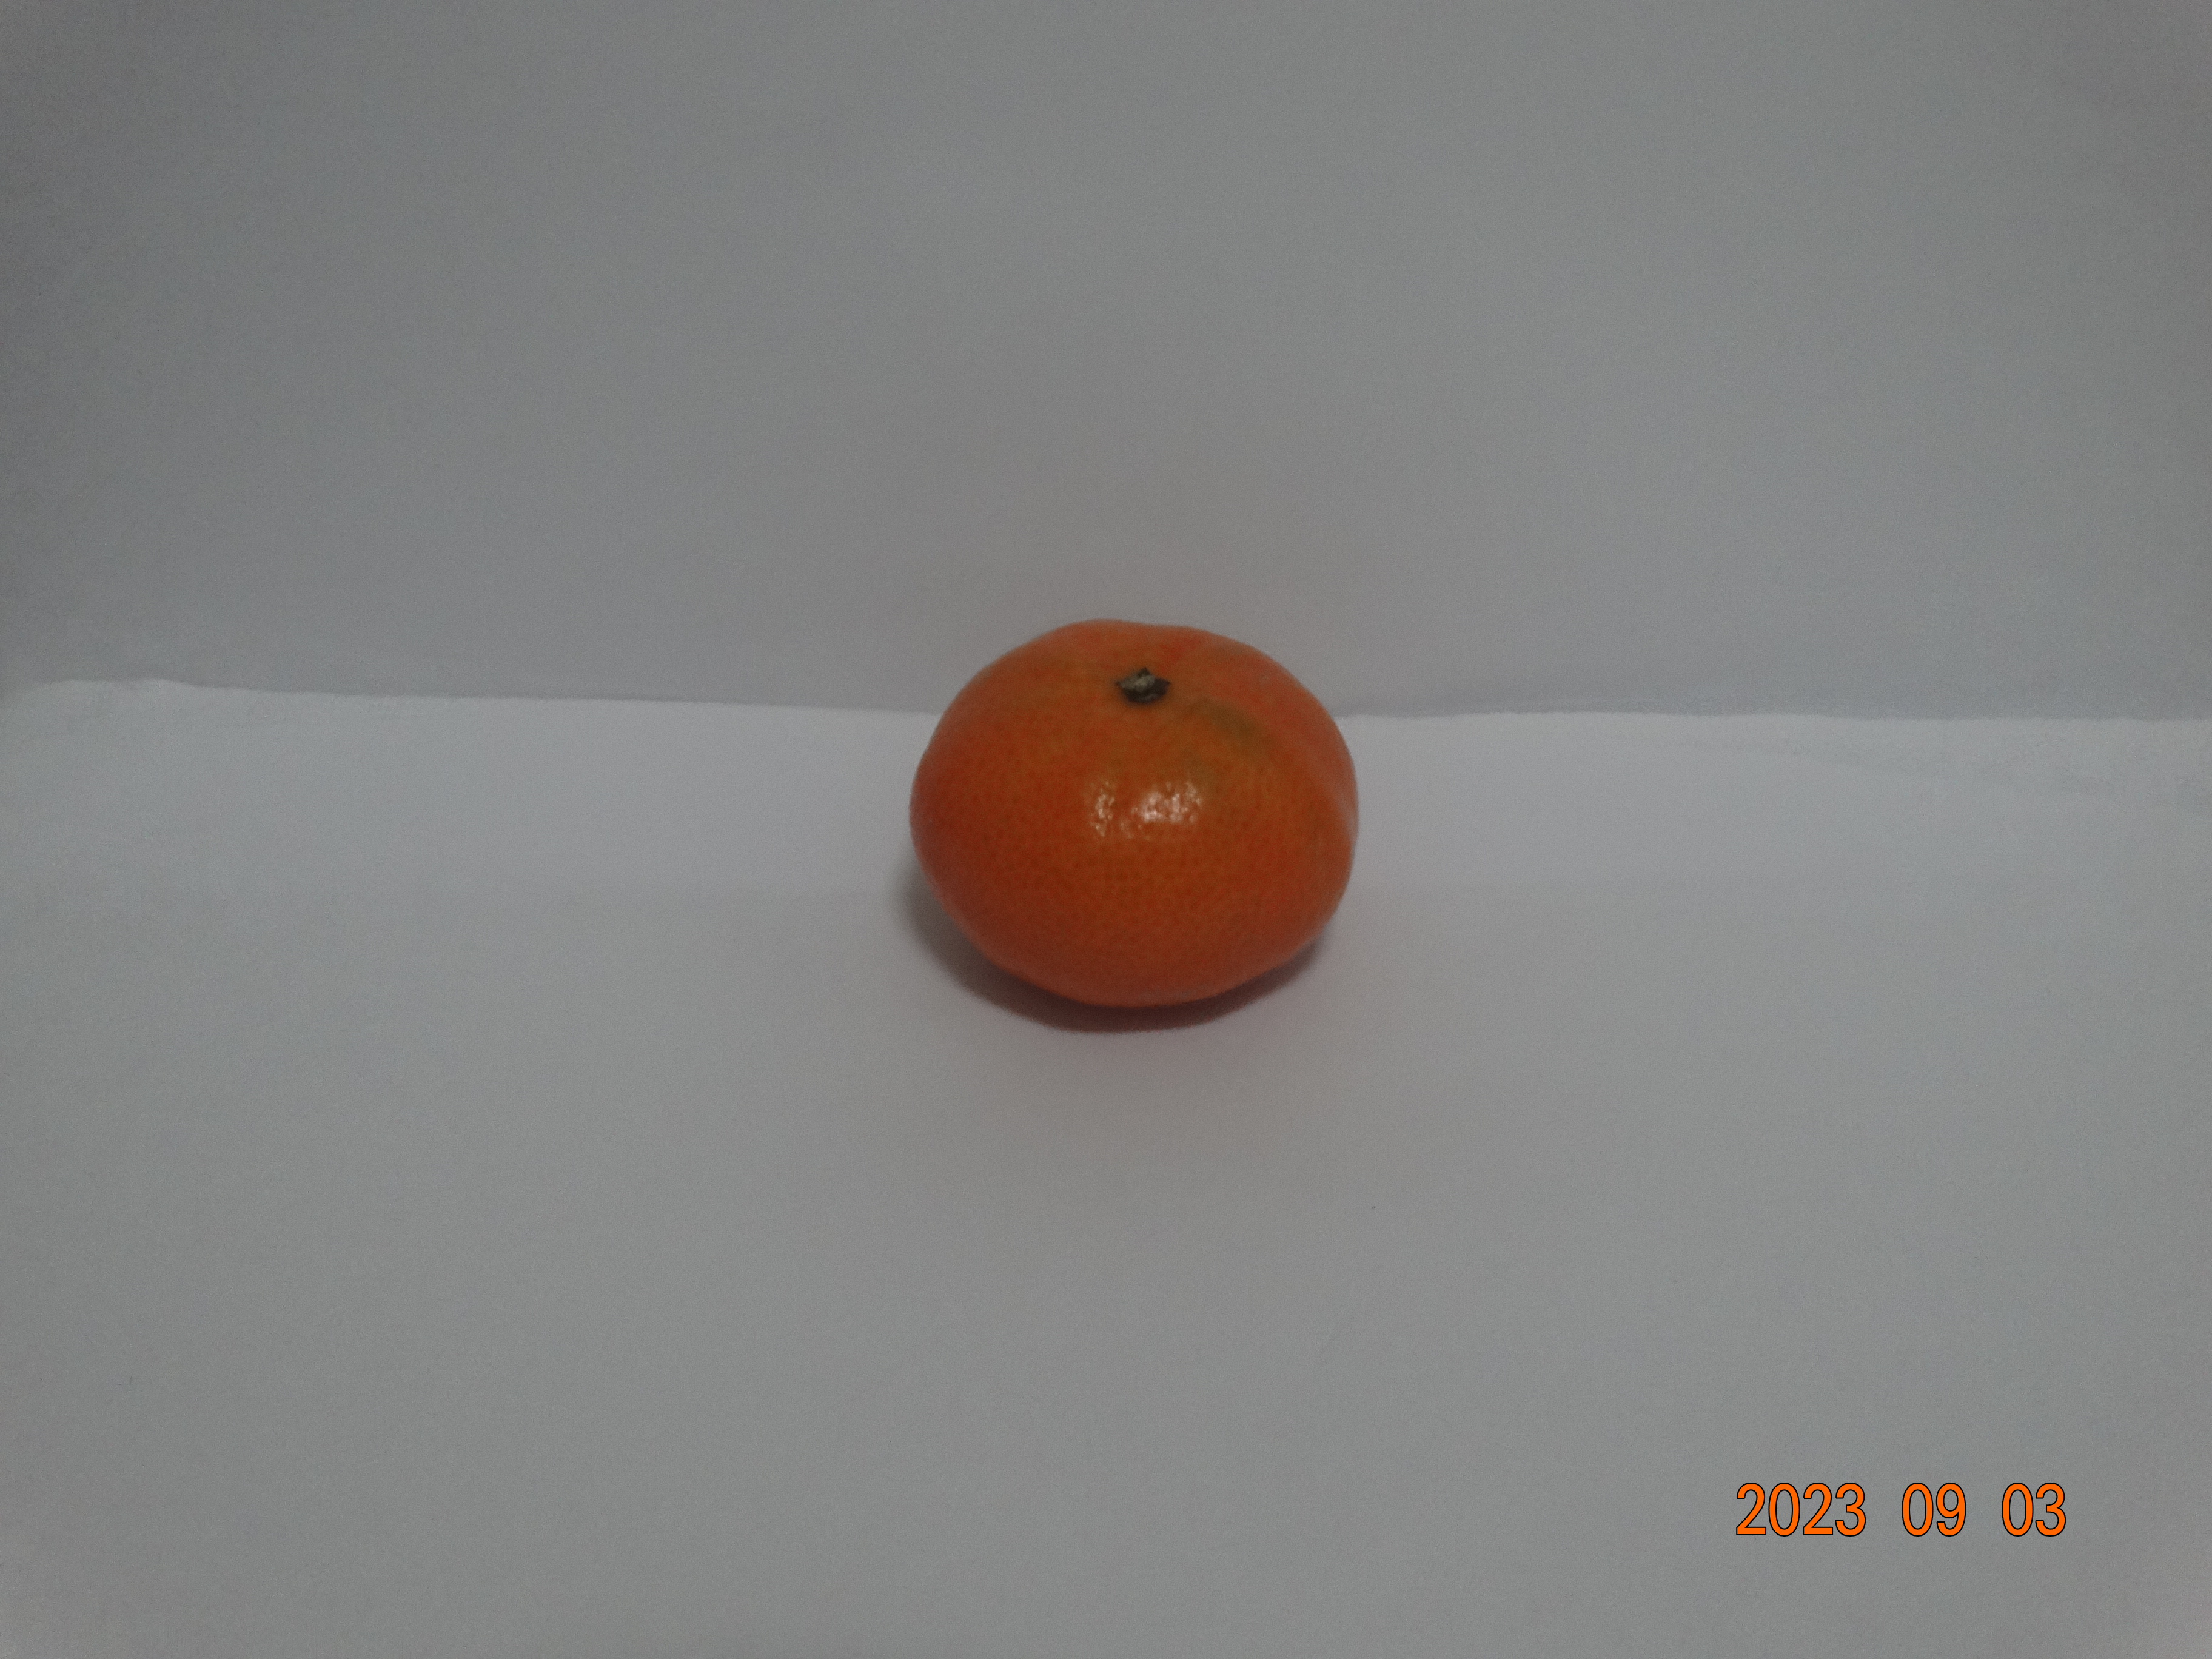
Citrus fruit variety: tangerine